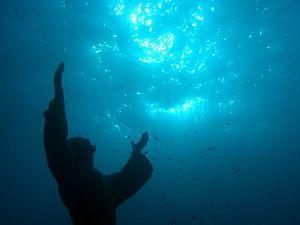
Le Christ des Abysses est une imposante sculpture en bronze, placée à 17 m de profondeur dans la baie de San Fruttuoso de Camogli en Italie.